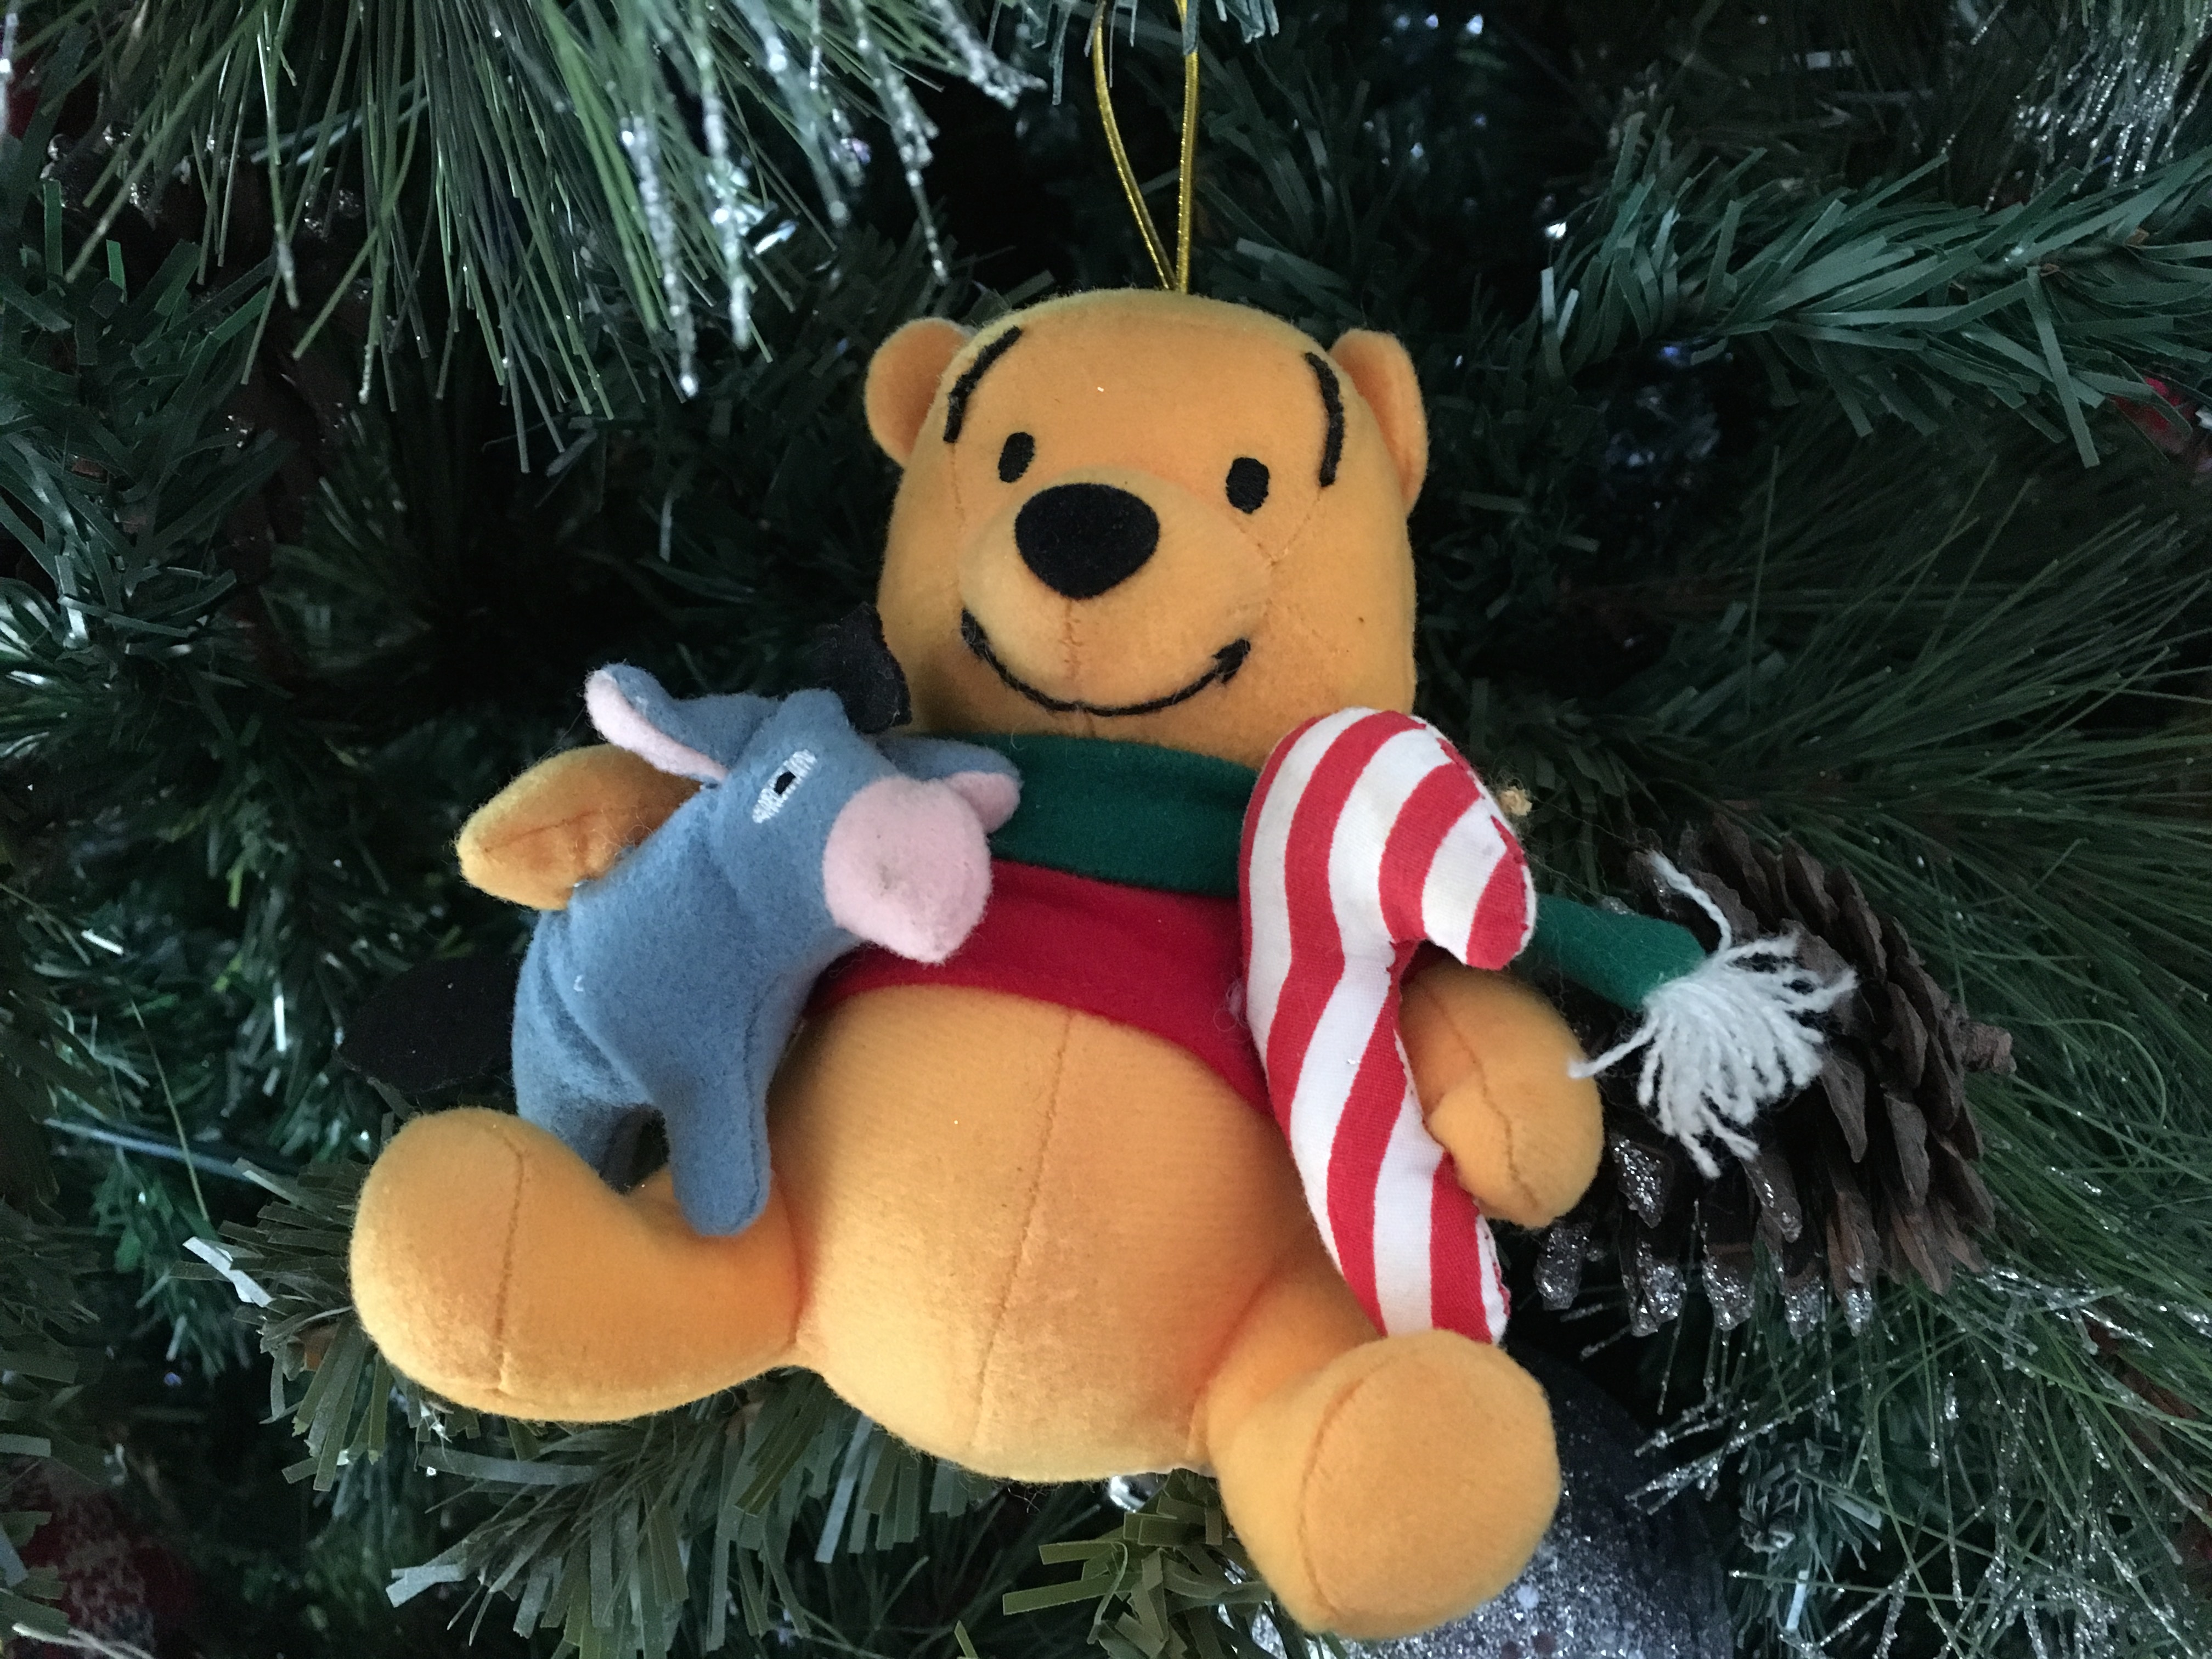
toy, teddy bear, christmas decoration, plush, stuffed toy